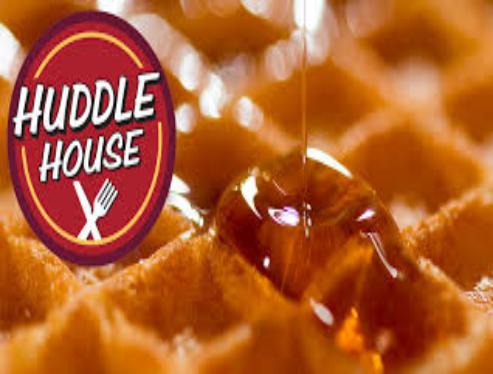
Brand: Huddle House
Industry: Food